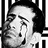
Emotion: sad